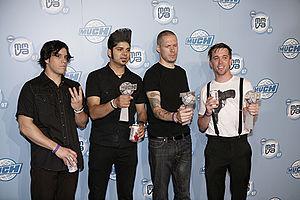
Billy Talent III est le quatrième album studio du groupe rock canadien Billy Talent qui est sorti le 14 juillet 2009. La chanson Turn Your Back est déjà sortie en single en septembre 2008 en collaboration avec Anti-Flag, un groupe de punk rock ami de BT.